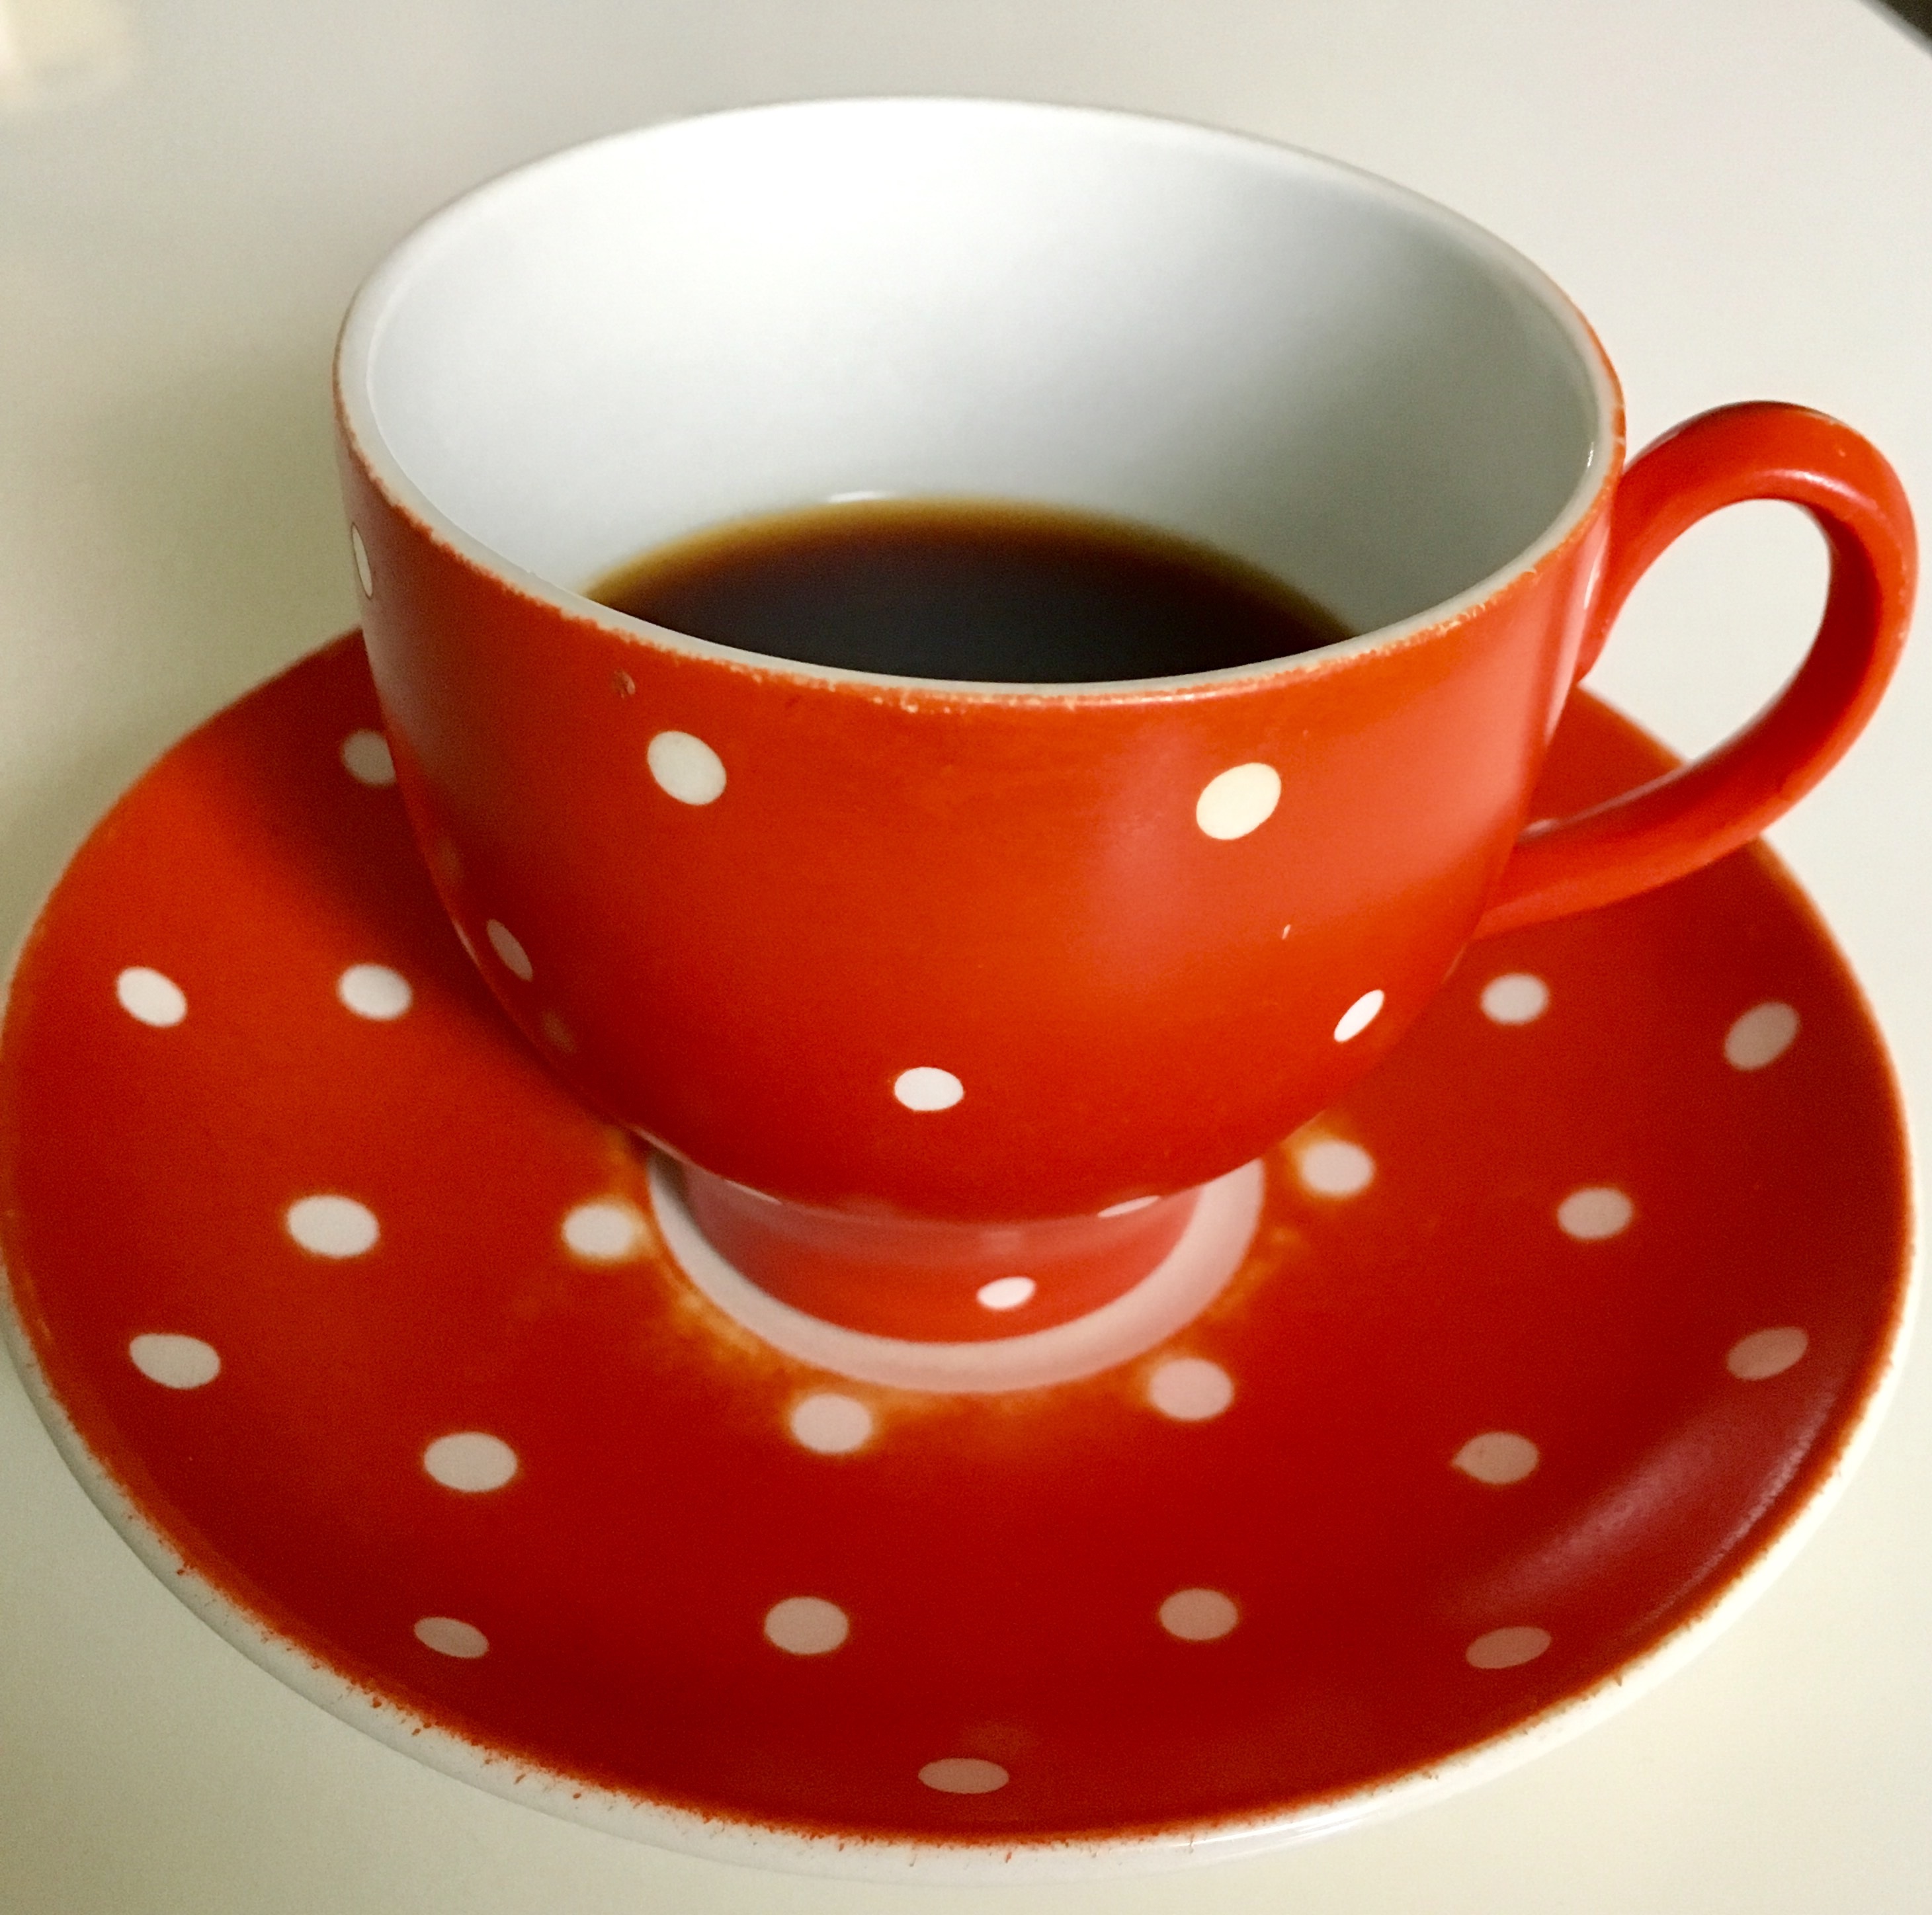
coffee, cup, pattern, saucer, ceramic, drink, espresso, coffee cup, coffee mug, caffeine, dark coffee, drinkware